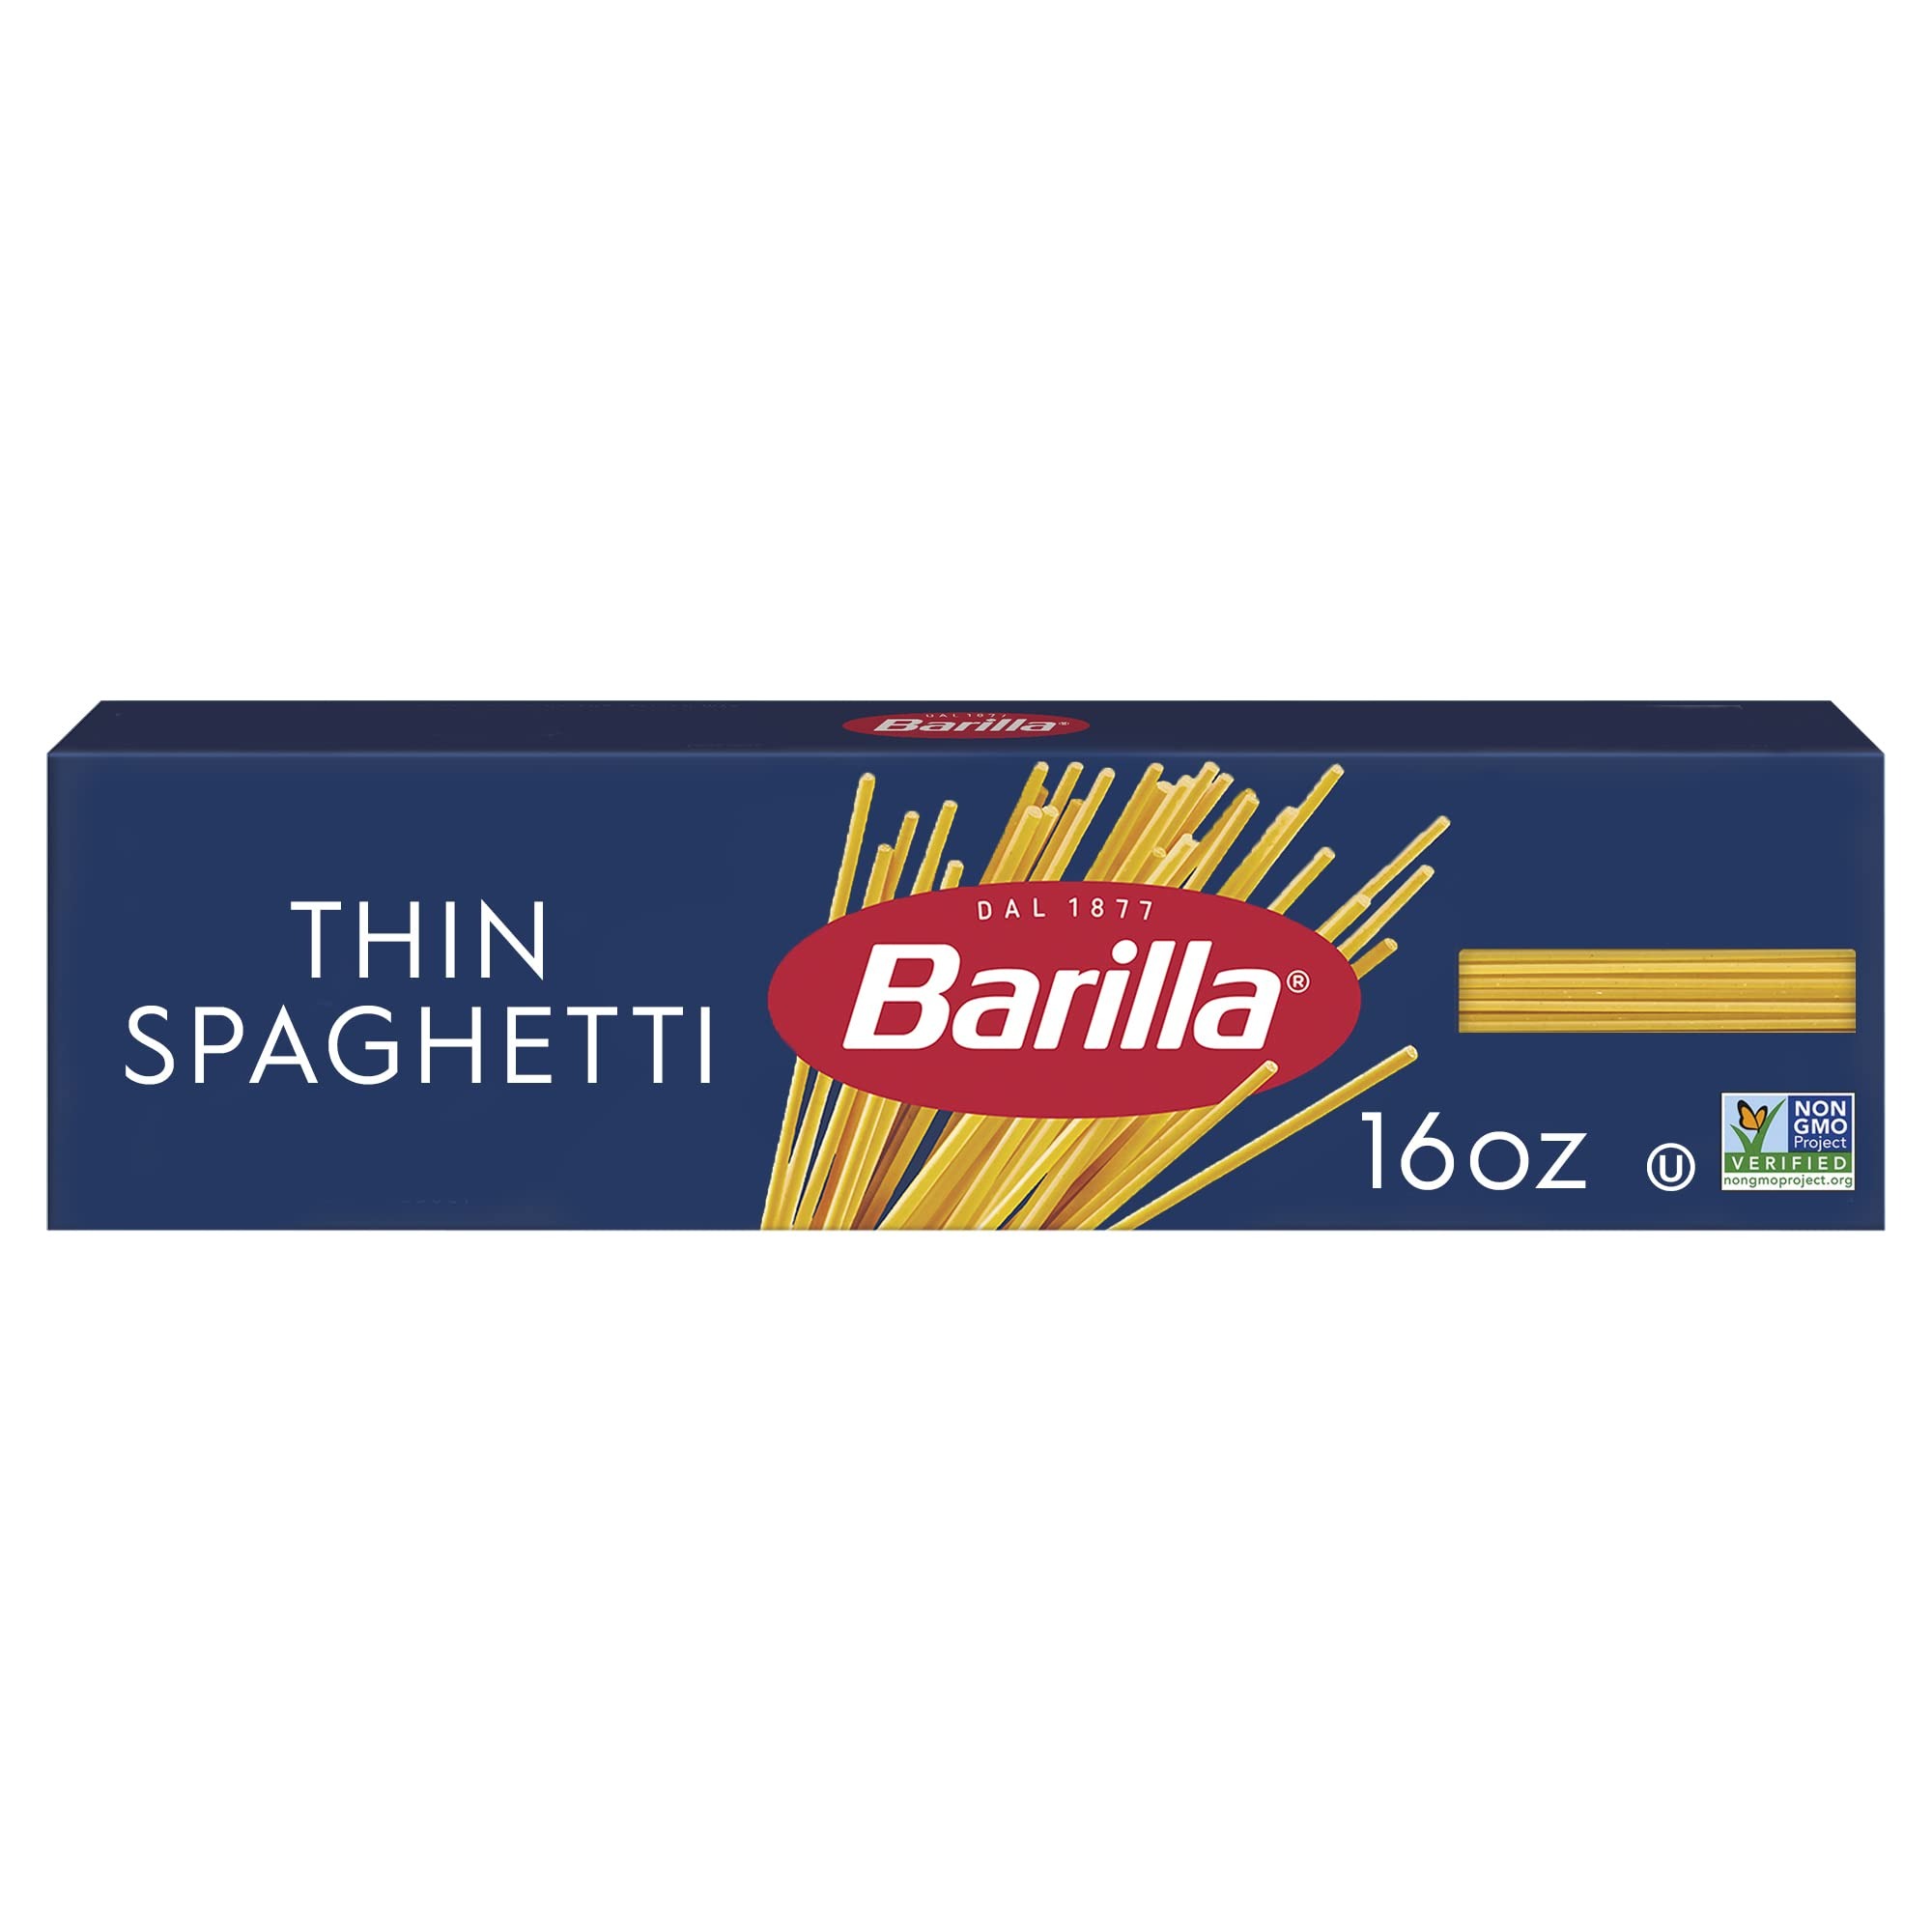
Item Name: Barilla Thin Spaghetti Pasta, 16 oz. Box - Non-GMO Pasta Made with Durum Wheat Semolina - Kosher Certified Pasta
Bullet Point 1: THIN SPAGHETTI PASTA: Barilla Thin Spaghetti pasta is everything you love about spaghetti but in a thinner version; Slightly thicker than angel hair pasta, but still refined and delicate
Bullet Point 2: BARILLA PASTA: Long, golden strands of pasta made with durum wheat to deliver great taste and perfect "al dente" texture every time
Bullet Point 3: CREATE DELICIOUS PASTA MEALS: This thin pasta pairs well with light pasta sauces, like a simple tomato sauce, broth, consommé, or soup, or in a light dairy sauce like parsley crème
Bullet Point 4: COOKS TO PERFECTION EVERY TIME: Perfect pasta in 6-7 minutes
Bullet Point 5: NON-GMO & KOSHER CERTIFIED PASTA: Barilla Thin Spaghetti pasta is crafted with the highest quality Non-GMO ingredients and is kosher certified
Value: 16.0
Unit: Ounce

Price: 1.94